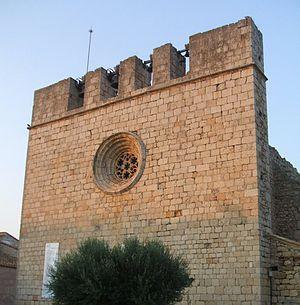
Sant Martí d'Empúries (Catalogne)
Sant Martí d'Empúries est un noyau urbain dépendant de la municipalité de l'Escala. Il borde le côté nord des ruines d'Empúries ou Empòrion. De caractère médiéval très marqué, il fut la capitale du comté d'Empúries depuis le IXᵉ siècle jusqu'en 1078, date à laquelle la capitale fut transférée à Castelló d'Empúries, zone mieux protégée des attaques. L'ensemble médiéval est déclaré bien culturel d'intérêt national.